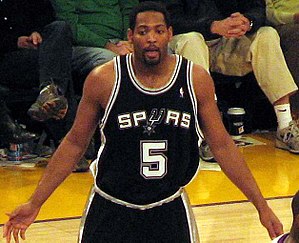
Robert Horry
Robert Keith Horry er en amerikansk basketballspiller, som spillede i NBA. Horry kom ind i ligaen i 1992 og var aktiv frem til 2008. Han repræsenterede Houston Rockets, Phoenix Suns, Los Angeles Lakers og San Antonio Spurs. Robert Horry besøgte Danmark i august 2015 i forbindelse med NBA 3X i Odense.